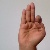
The image shows a hand gesture representing the letter 'F' in Indian Sign Language.